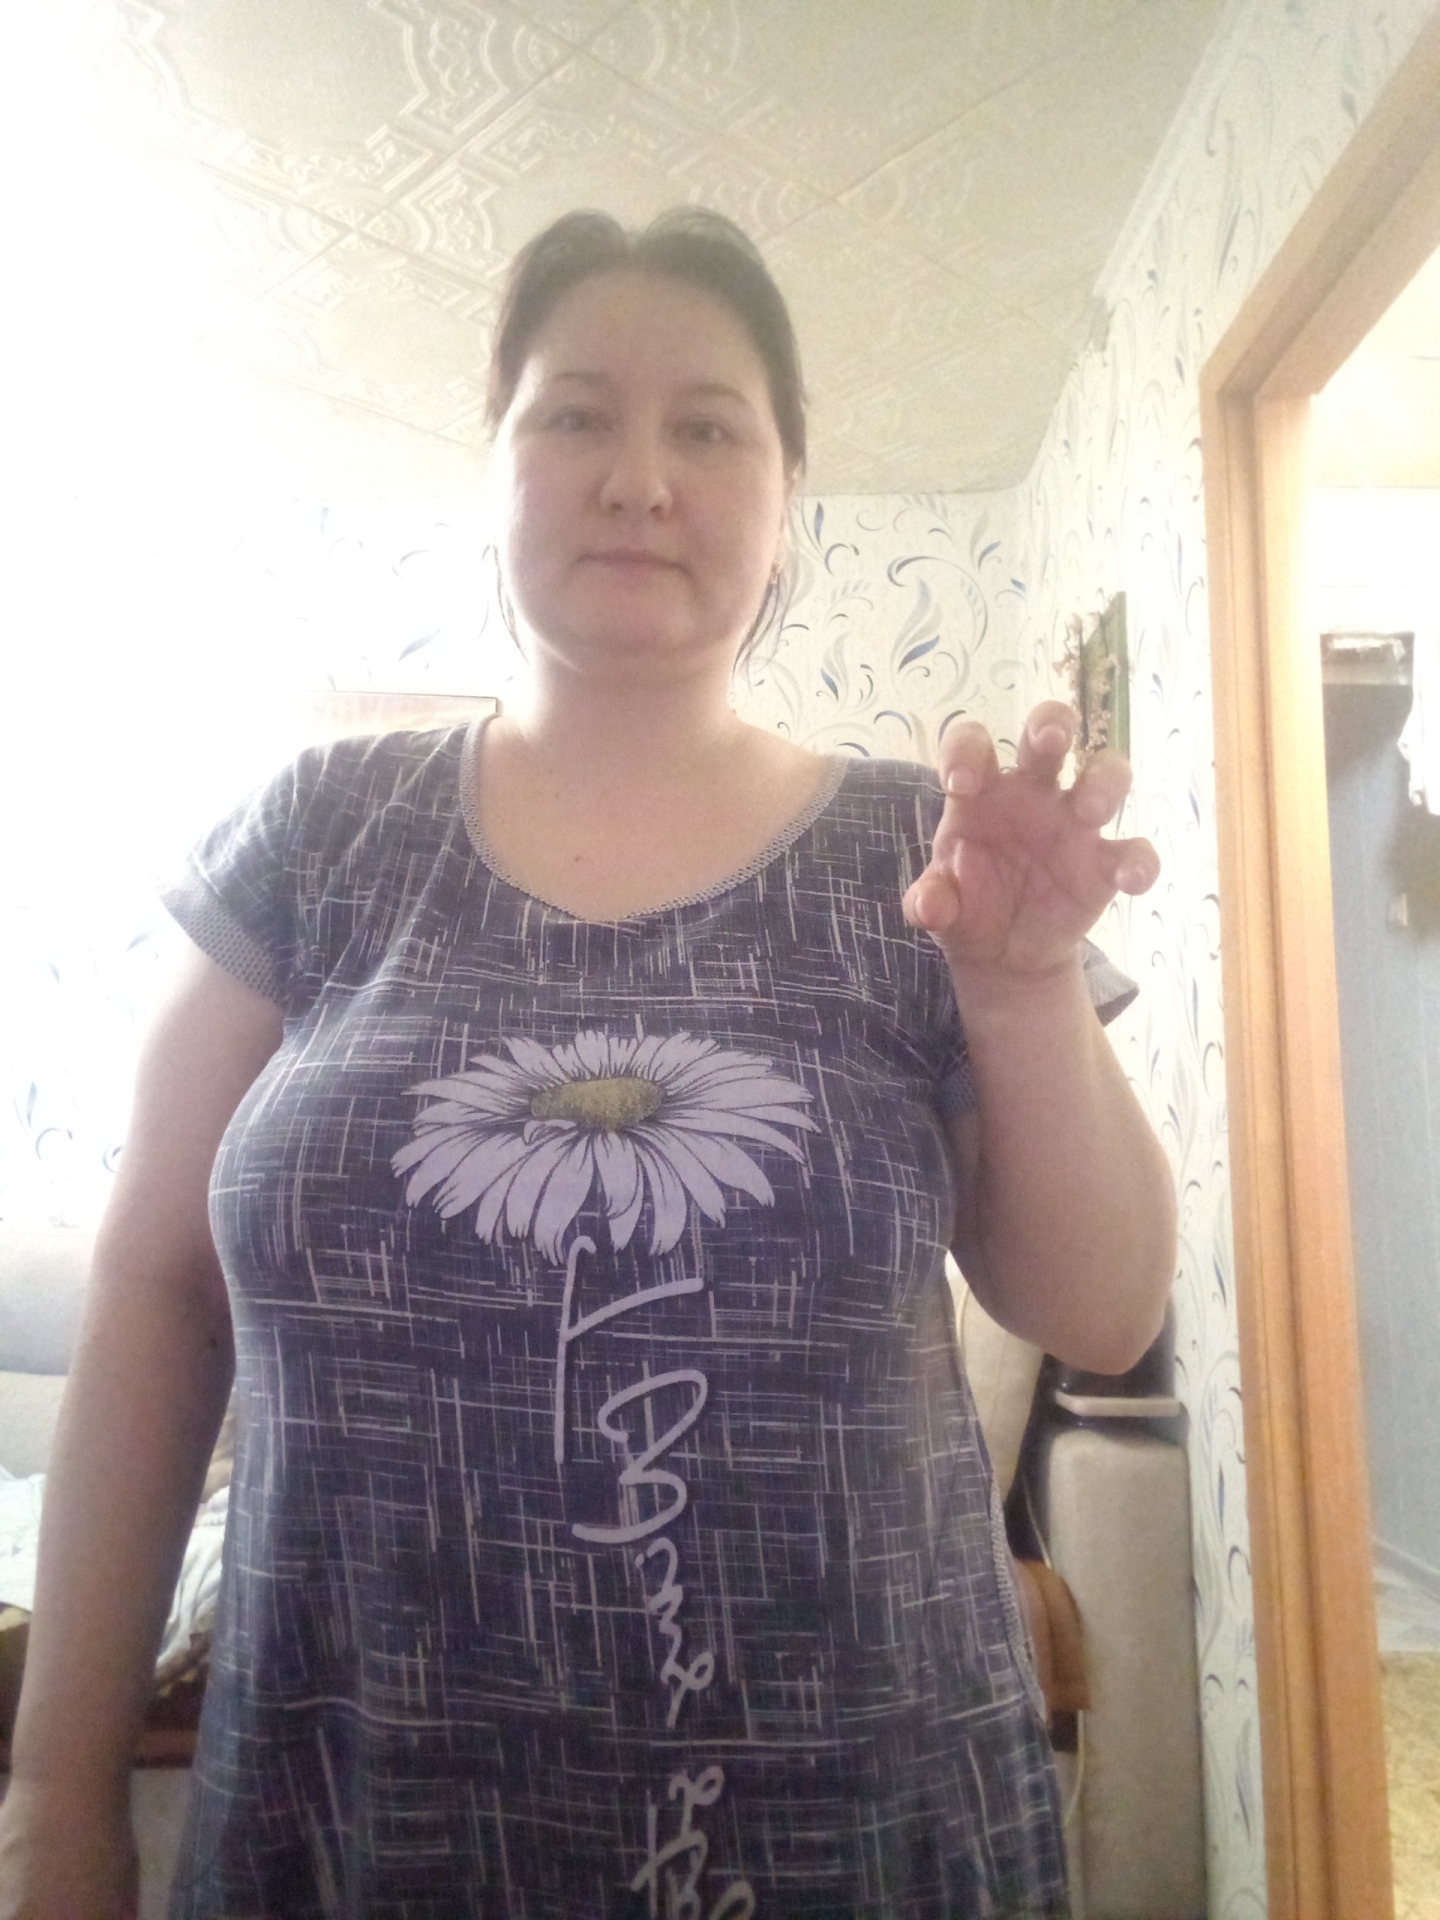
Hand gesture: grabbing